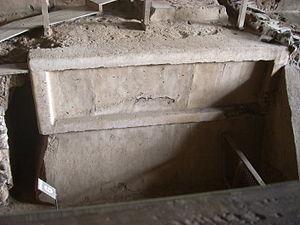
Kaminaljuyú est un site archéologique mésoaméricain situé à 1 500 m d'altitude dans les Hautes Terres du Guatemala sur la ligne de partage des eaux Atlantique/Pacifique.